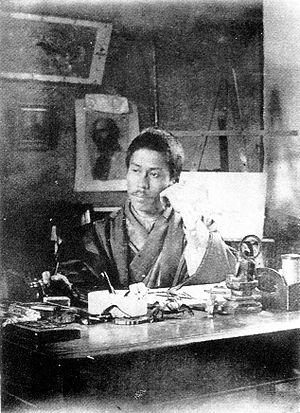
Harada Naojirō ou Nakijirō est un peintre japonais du XIXᵉ siècle, né le 12 octobre 1863 à Edo et mort le 26 décembre 1899.